Oenanthe lachenalii

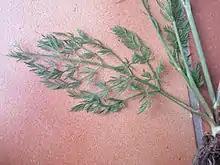
Lower leaf of parsley water-dropwort

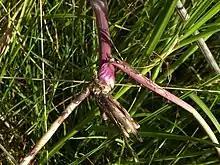
The roots are slightly swollen but do not bear distinct tubers

The generic name "Oenanthe", which comes from the Ancient Greek οίνος, "wine" and άνθος, "flower", was used in ancient times for certain Mediterranean plants and later adopted to describe this genus. The "dropwort" part of the common name is a reference to the tubers produced amongst the roots of certain other species in the genus.